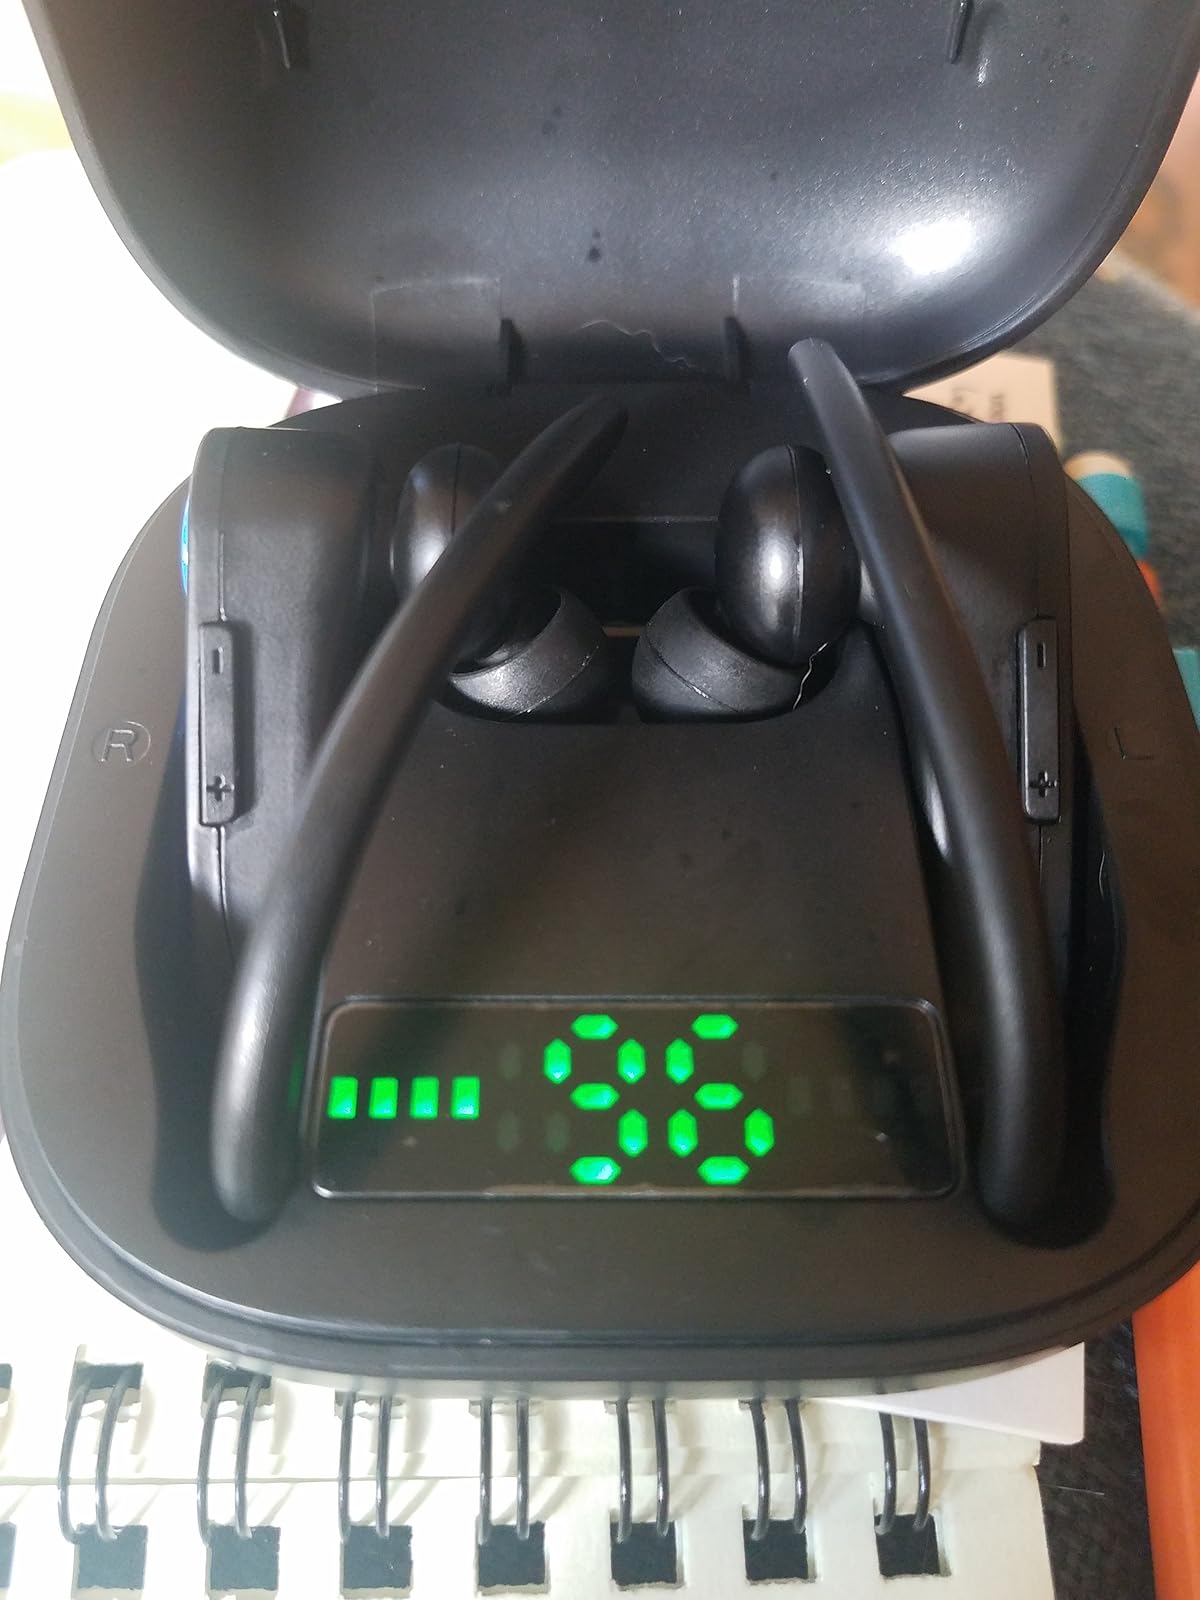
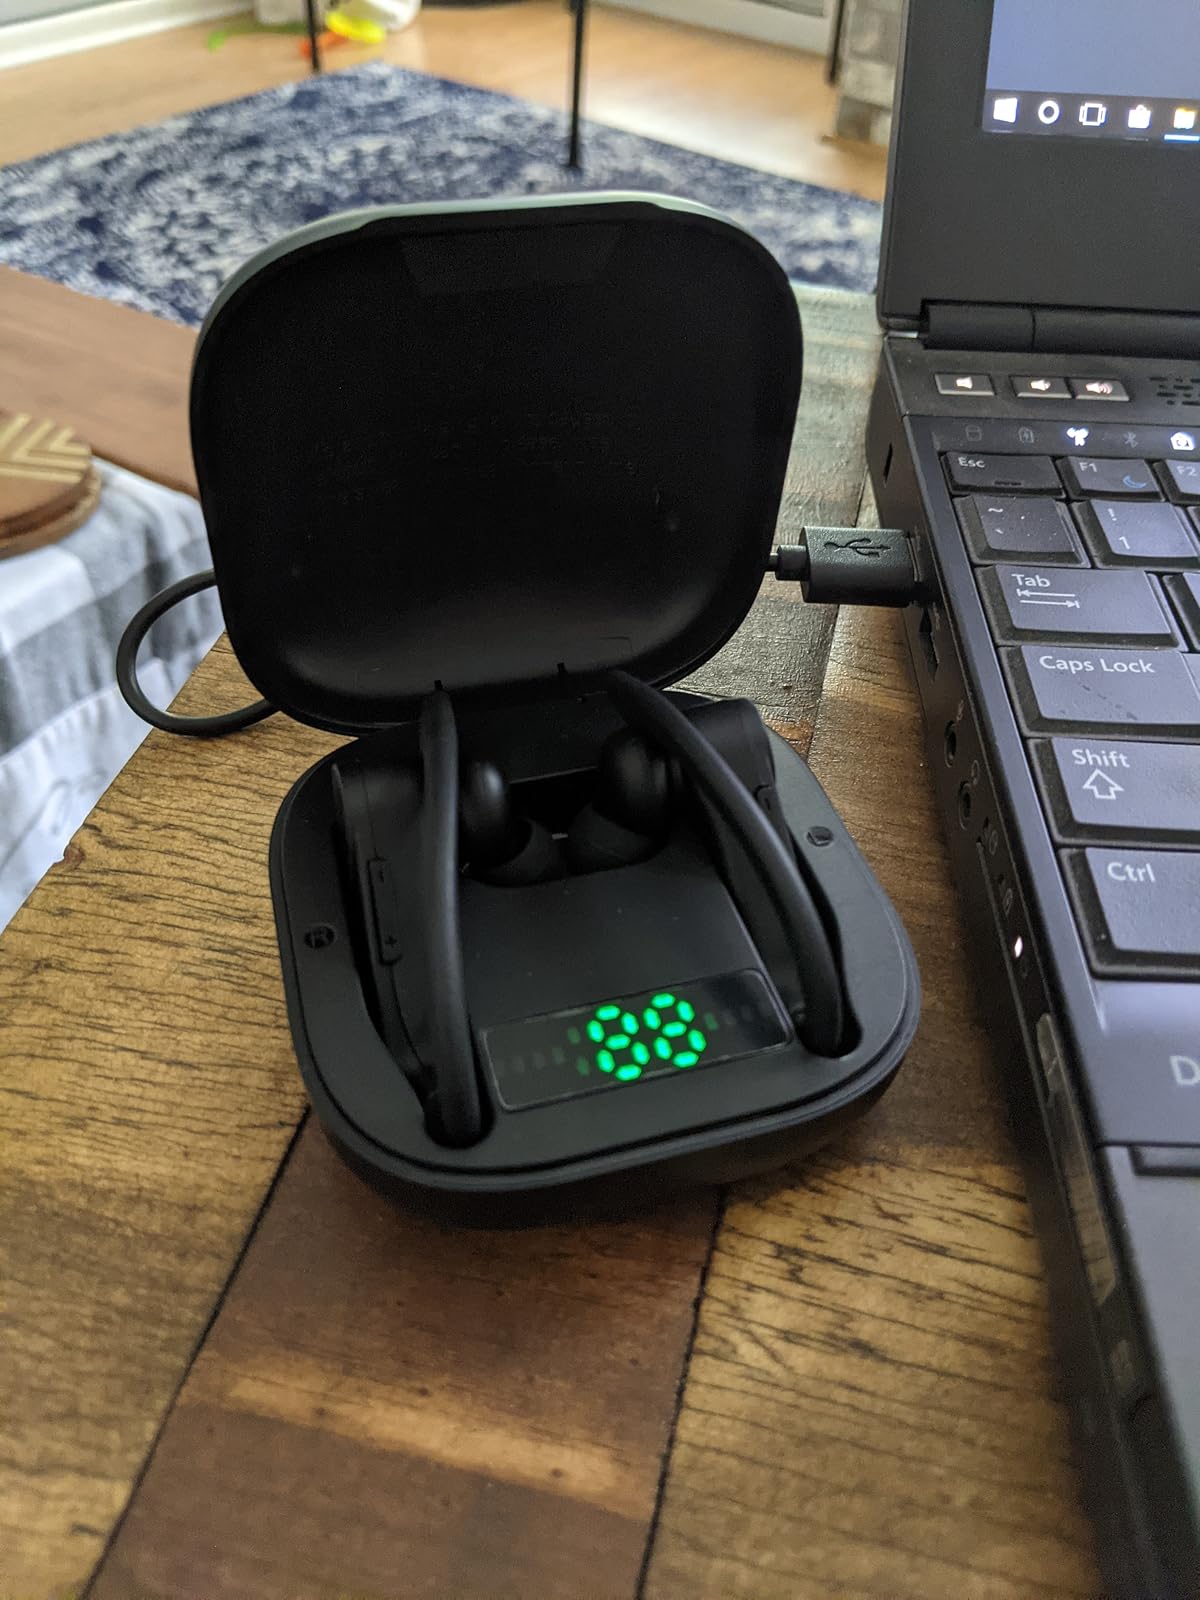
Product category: earbuds
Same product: no